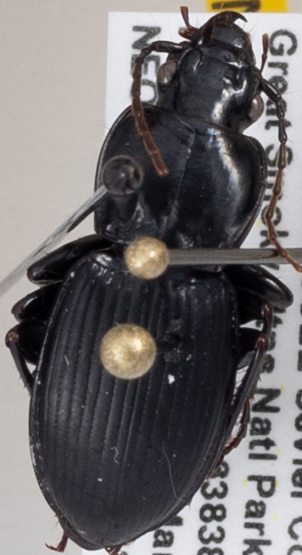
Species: Cyclotrachelus sigillatus
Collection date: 2023-09-12
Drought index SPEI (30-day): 1.45
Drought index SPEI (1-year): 0.03
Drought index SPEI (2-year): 0.63